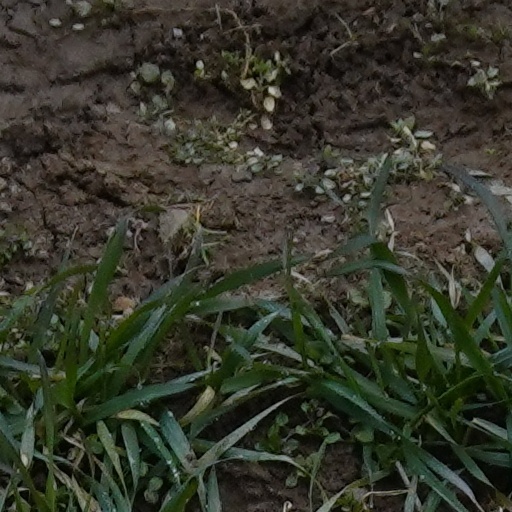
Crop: wheat